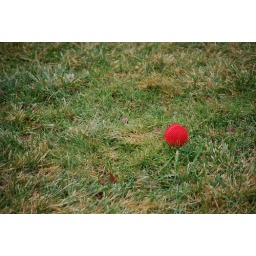
red ball in green grass